PDP-10

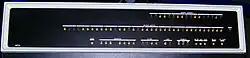
MF10 Light Panel with LED lamps

The KS10 is a lower-cost PDP-10 built using AMD 2901 bit-slice chips, with an Intel 8080A microprocessor as a control processor. The KS10 design was crippled to be a Model A, even though most of the necessary data paths needed to support the Model B architecture are present. This was no doubt intended to segment the market, but it greatly shortened the KS10's product life.